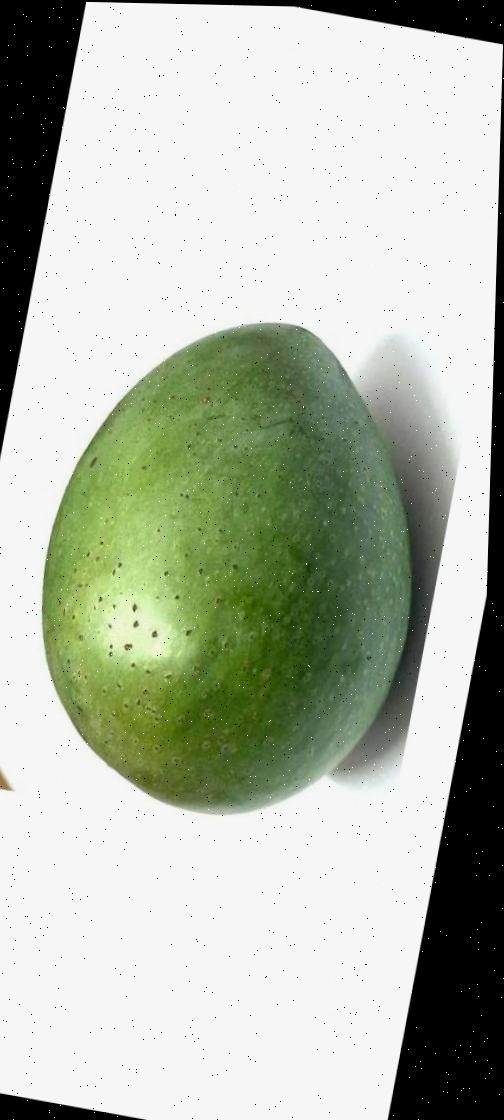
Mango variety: Ashshina Zhinuk